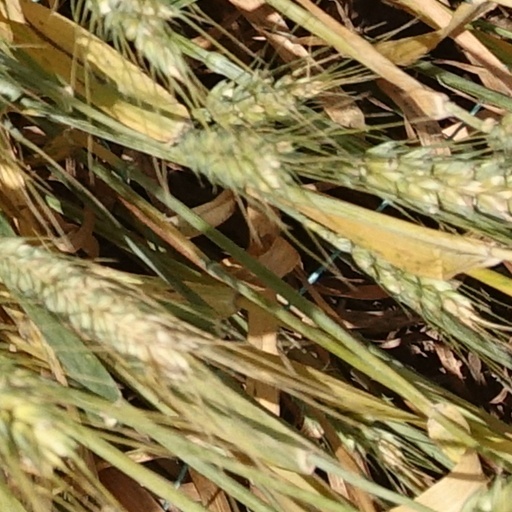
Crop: wheat